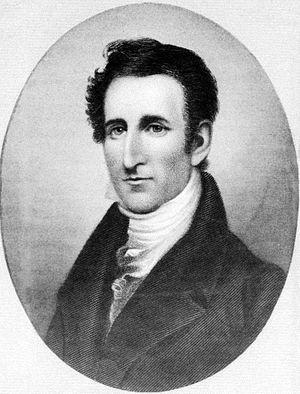
John Tyler, né le 29 mars 1790 dans le comté de Charles City et mort le 18 janvier 1862 à Richmond, est un homme d'État, militaire et avocat américain, 10ᵉ président des États-Unis et 10ᵉ vice-président des États-Unis.